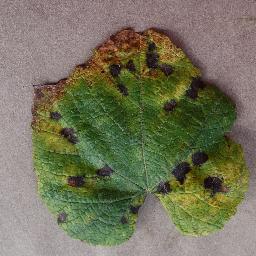
Label: Grape___Leaf_blight_(Isariopsis_Leaf_Spot)